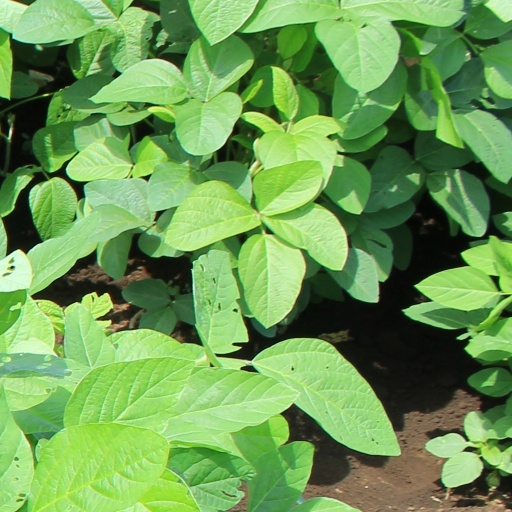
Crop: soybean